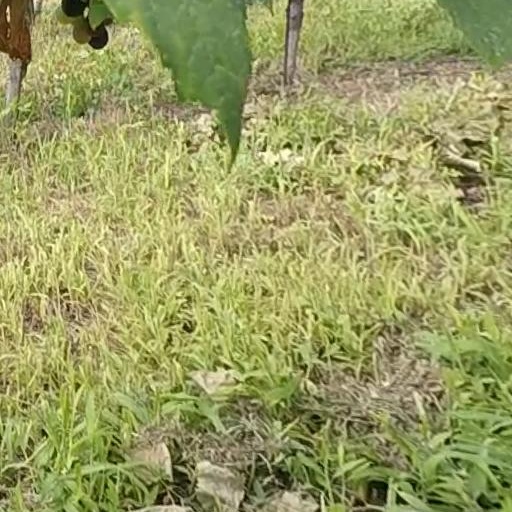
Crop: grape